Mitsubishi Lancer Evolution

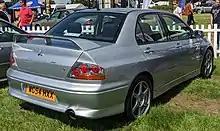
Rear

In 2001, Mitsubishi was forced by the FIA to run in the WRC using WRC rules for building a car instead of the Group A class rules, and thus did not need to follow homologation rules. The Evolution VII was based on the larger Lancer Cedia platform and as a result gained more weight over the Evolution VI, but Mitsubishi made up for this with multiple important chassis tweaks. The biggest change was the addition of an active center differential and a more effective limited-slip differential, while a front helical limited-slip differential was added. Torque was increased again to with engine tweaks that allowed greater airflow, and horsepower officially remained at . For a time, Proton entered a rebadged version called the Proton PERT.